Zellij

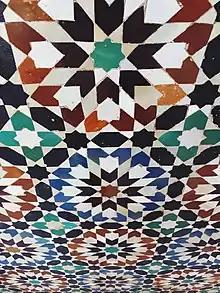
A wall covered in "zellīj" at the Ben Youssef Madrasa in Marrakesh

Zellij, also spelled zillij or zellige, is a style of mosaic tilework made from individually hand-chiseled tile pieces. The pieces were typically of different colours and fitted together to form various patterns on the basis of tessellations, most notably elaborate Islamic geometric motifs such as radiating star patterns composed of various polygons. This form of Islamic art is one of the main characteristics of architecture in the western Islamic world. It is found in the architecture of Morocco, the architecture of Algeria, early Islamic sites in Tunisia, and in the historic monuments of al-Andalus (in the Iberian Peninsula). From the 14th century onwards, "zellij" became a standard decorative element along lower walls, in fountains and pools, on minarets, and for the paving of floors.